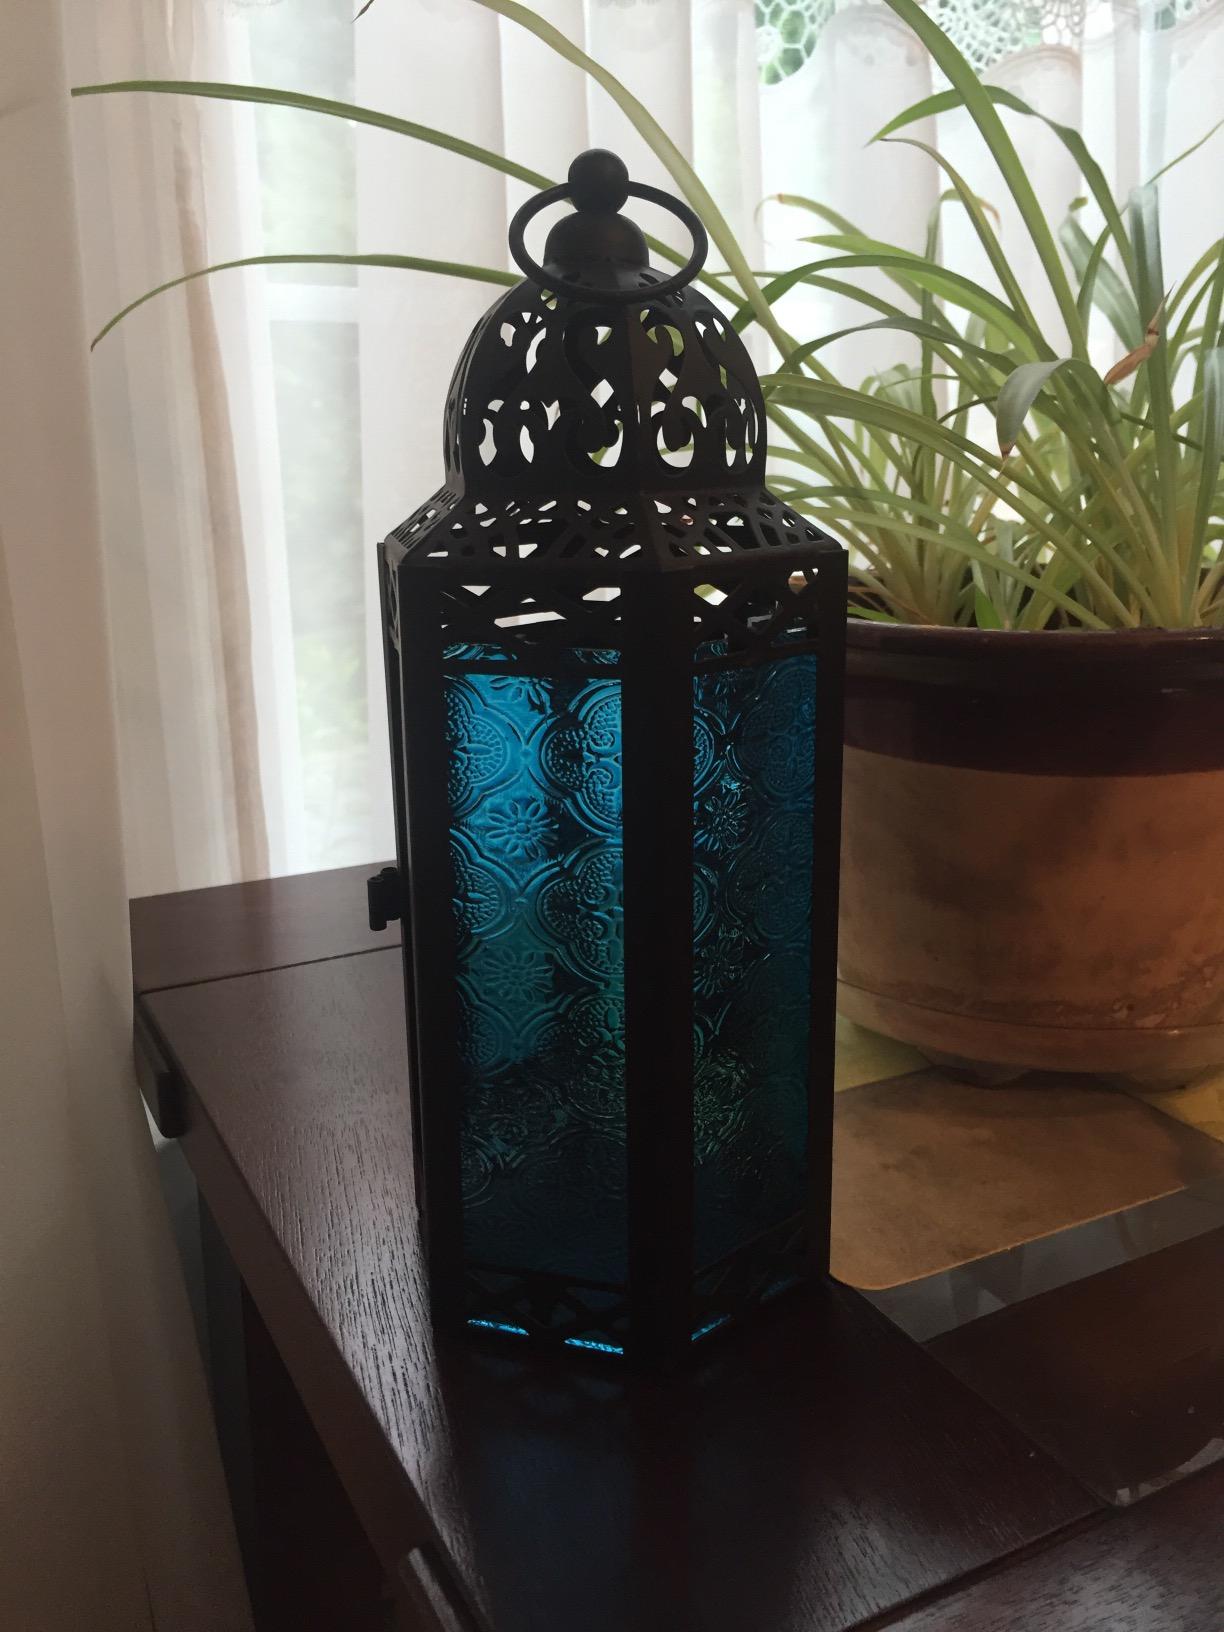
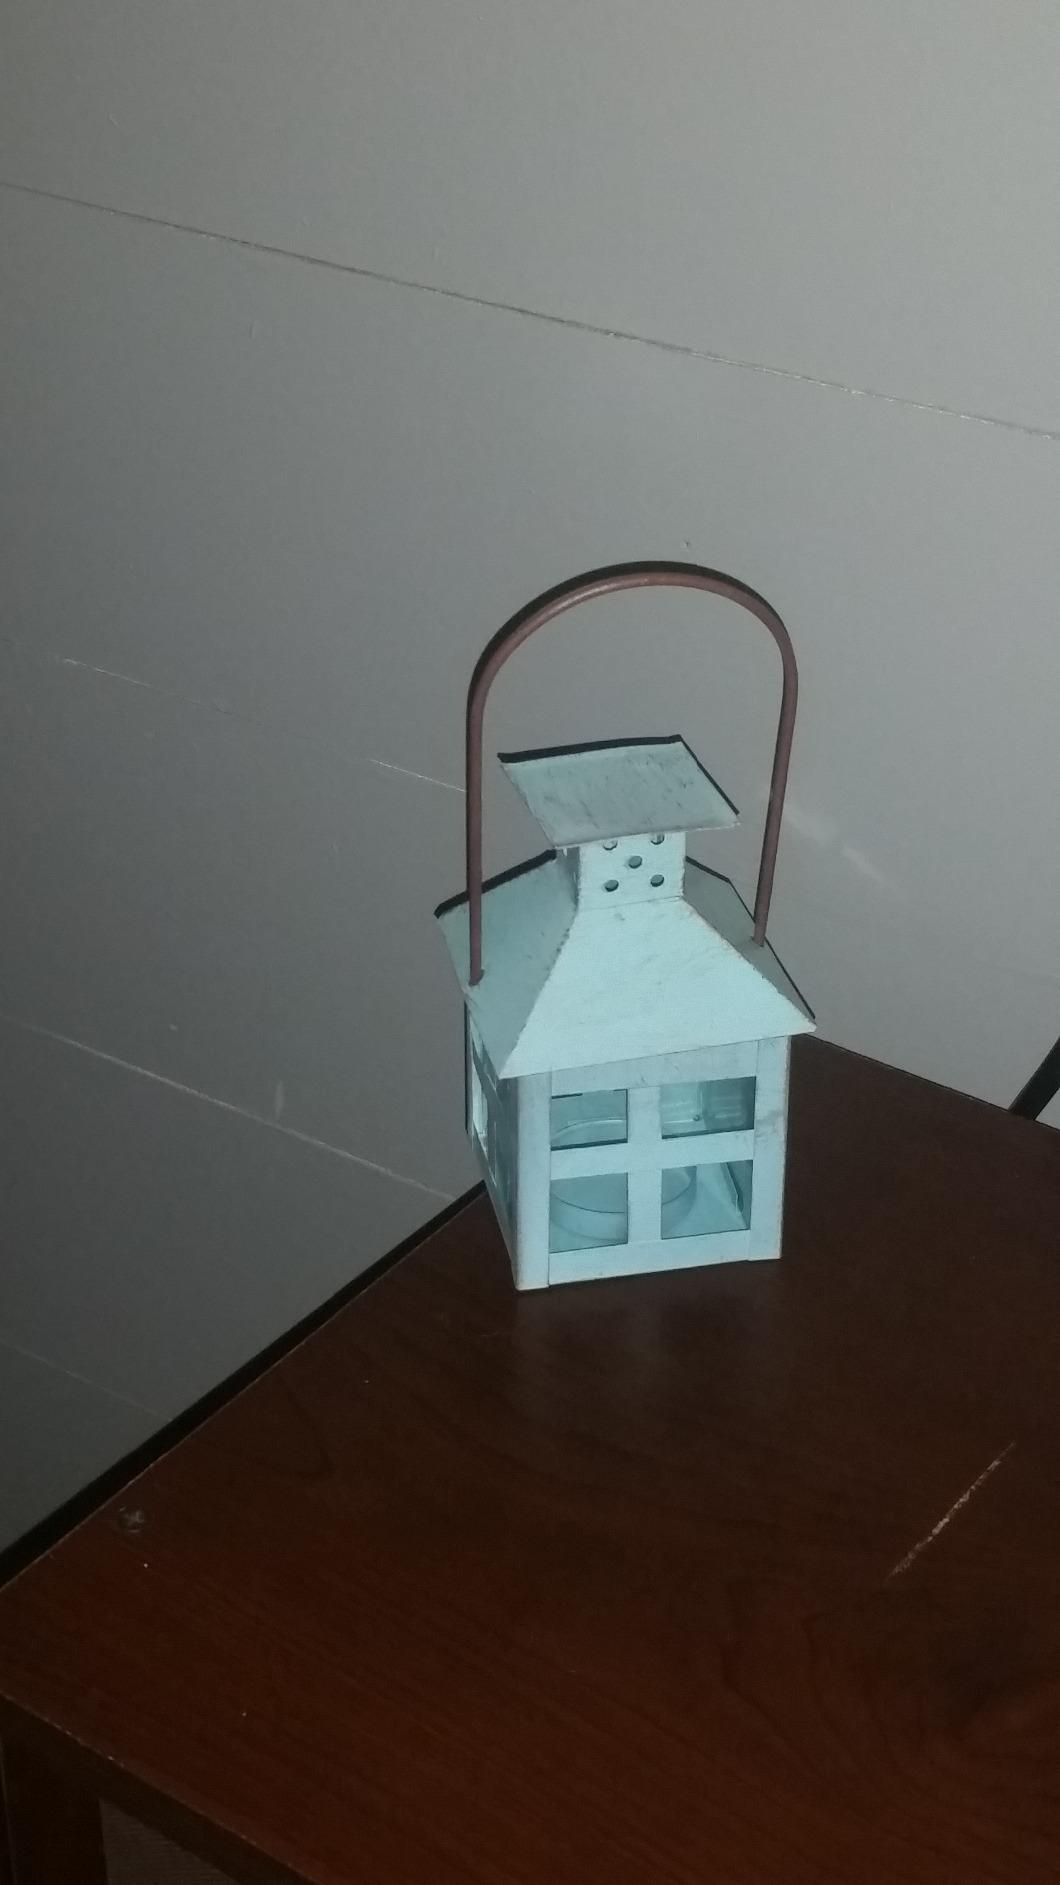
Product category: lantern
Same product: no